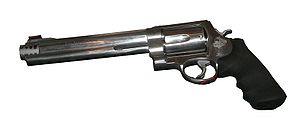
Smith & Wesson
Smith & Wesson er en amerikansk virksomhed, som fremstiller håndvåben. Virksomheden er den største fremstiller af håndvåben i USA. Virksomhedens hovedsæde ligger i Springfield, Massachusetts. Firmaet blev dannet af Horace Smith og Daniel B. Wesson i 1852.